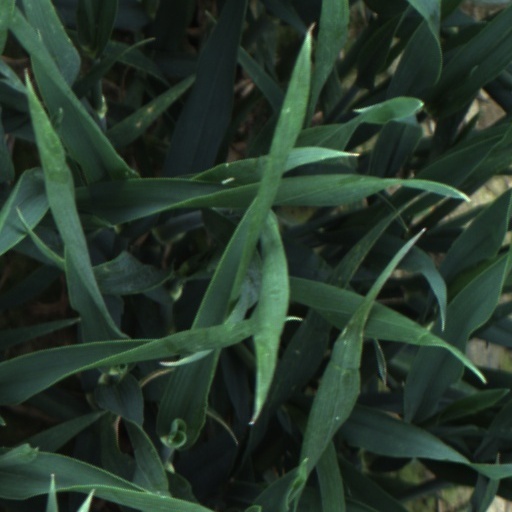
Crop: wheat